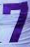
Number: 7